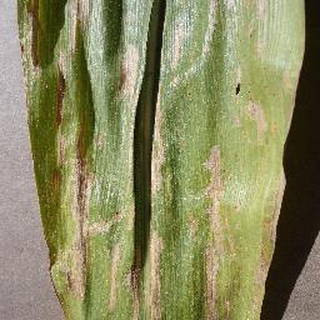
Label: corn_cercospora_leaf_spot